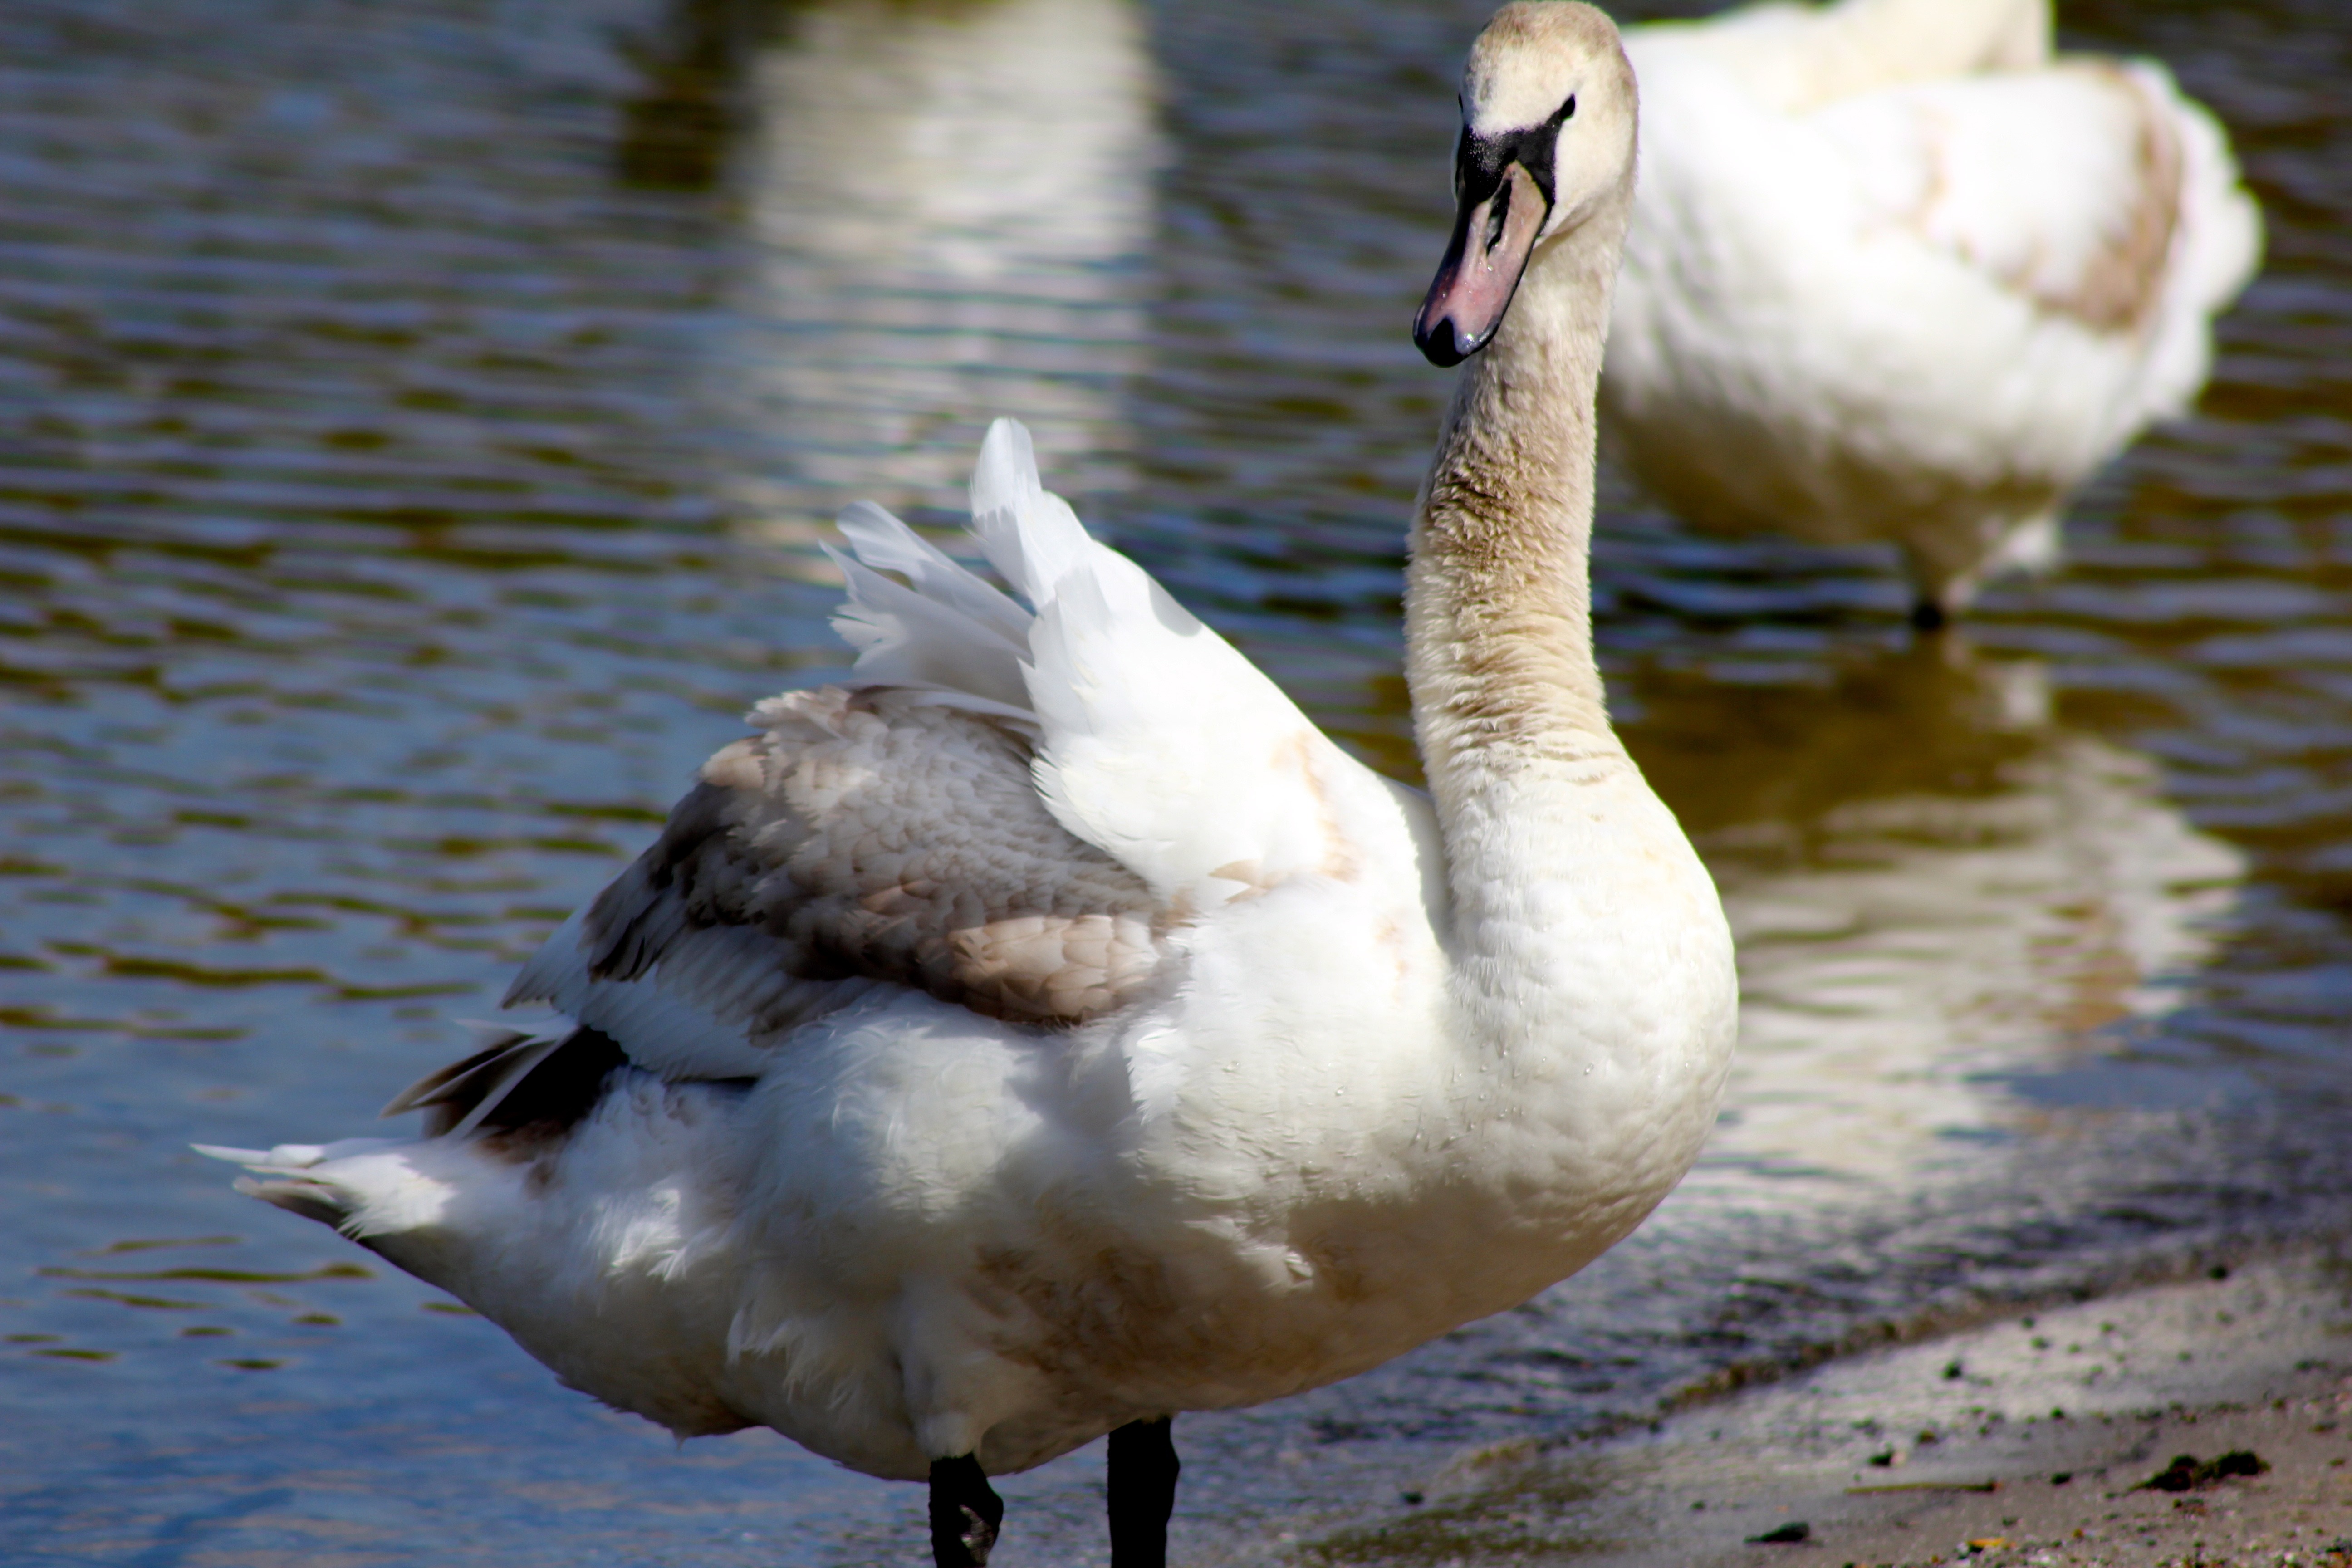
nature, bird, wing, animal, wildlife, beak, fauna, swan, duck, goose, vertebrate, waterfowl, water bird, ducks geese and swans